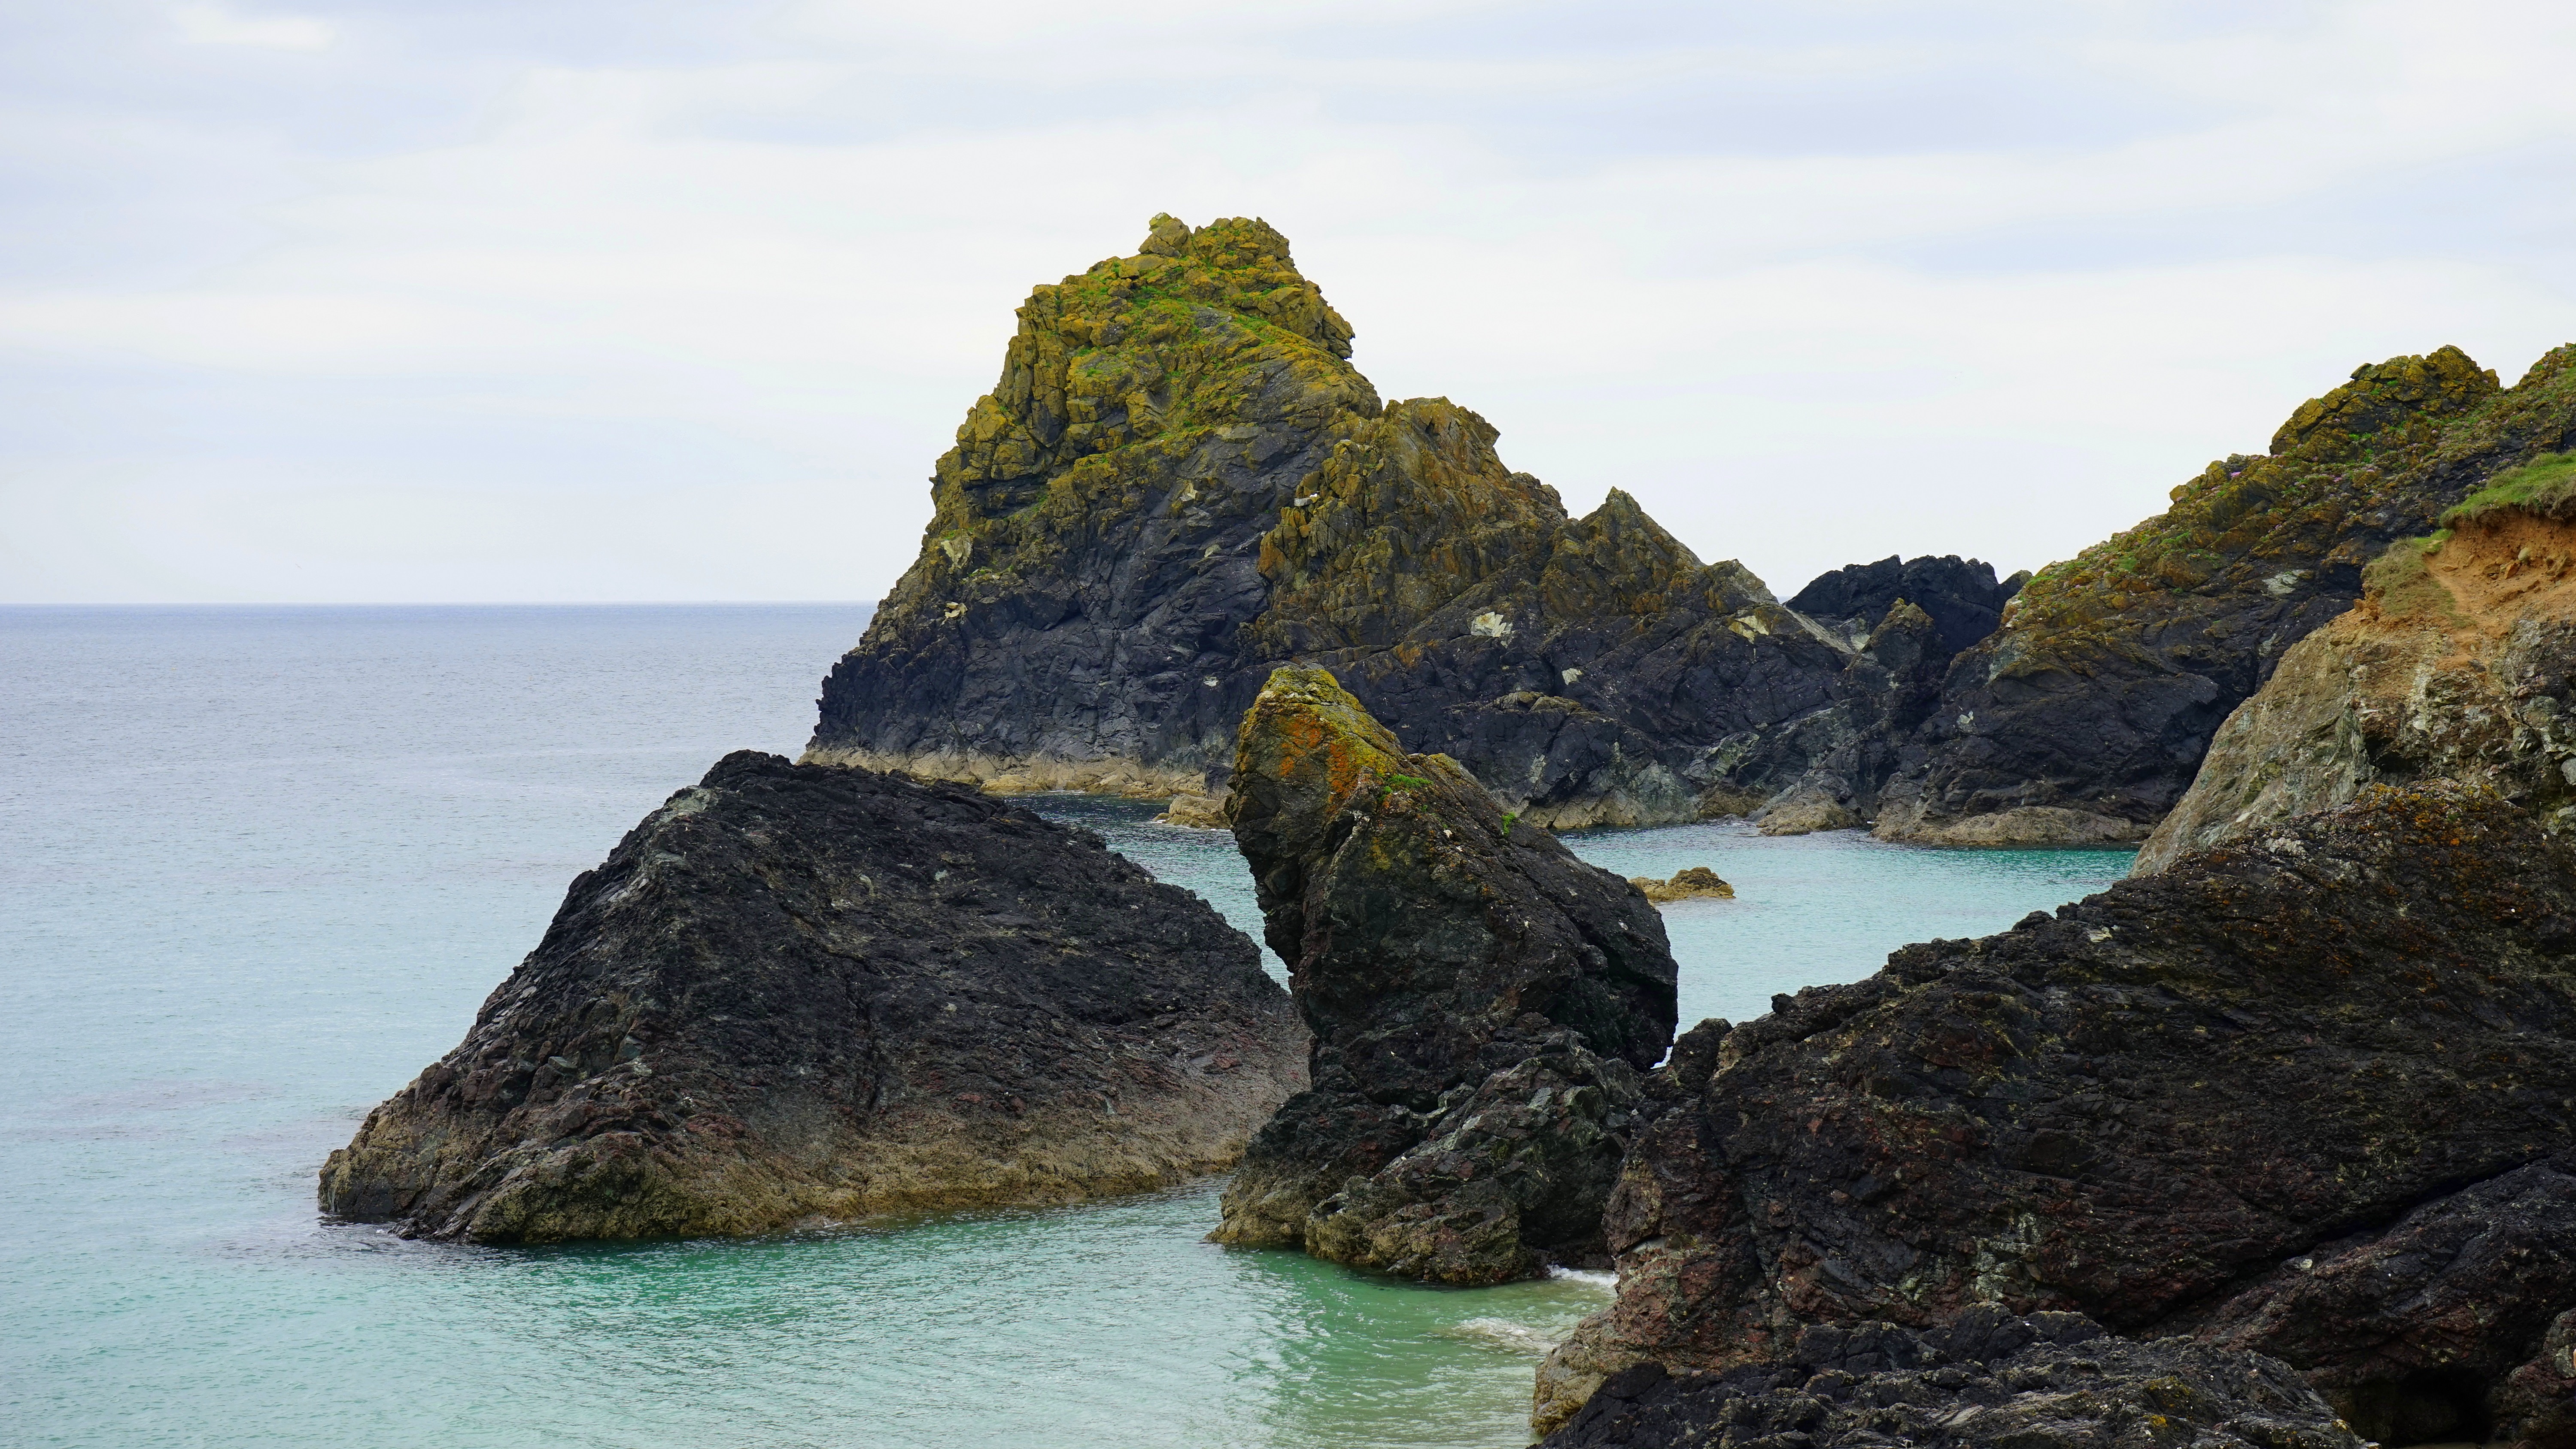
beach, landscape, sea, coast, water, nature, outdoor, sand, rock, ocean, sky, sunshine, sunset, sunlight, shore, wave, summer, vacation, travel, coastline, formation, cliff, seaside, idyllic, surf, cove, relax, tower, paradise, tranquil, scenic, peaceful, seascape, scenery, holiday, bay, island, blue, stack, tourism, terrain, material, body of water, ocean wave, rocks, uk, england, sunny, relaxation, geology, scene, cornwall, cape, destination, islet, landform, beach sand, geographical feature